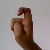
The image shows a hand gesture representing the letter 'X' in Indian Sign Language.